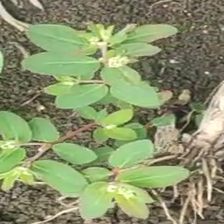
Weed species: Graceful_Sandmart_(Euphorbia hypericifolia)